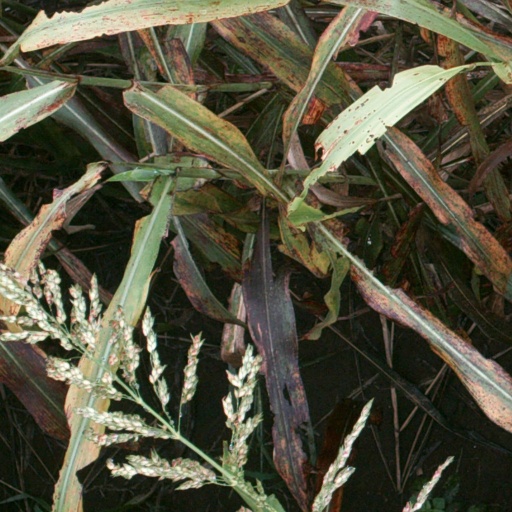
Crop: sorghum